Gerda van der Kade-Koudijs

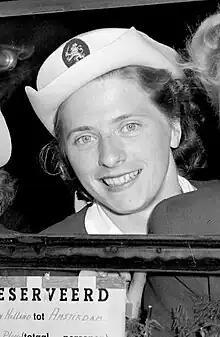
Gerda van der Kade-Koudijs in 1948

Gerda Johanna Marie van der Kade-Koudijs (29 October 1923 – 19 March 2015) was a Dutch athlete who competed at the 1948 Olympics. She won a gold medal in the 4 × 100 m relay with Xenia Stad-de Jong, Netti Witziers-Timmer, and Fanny Blankers-Koen, she finished fourth in the long jump and was eliminated in a heat of the 80 m hurdles. Two years earlier she won European titles in the 4 × 100 m relay and long jump and finished sixth in the individual 100 m race.